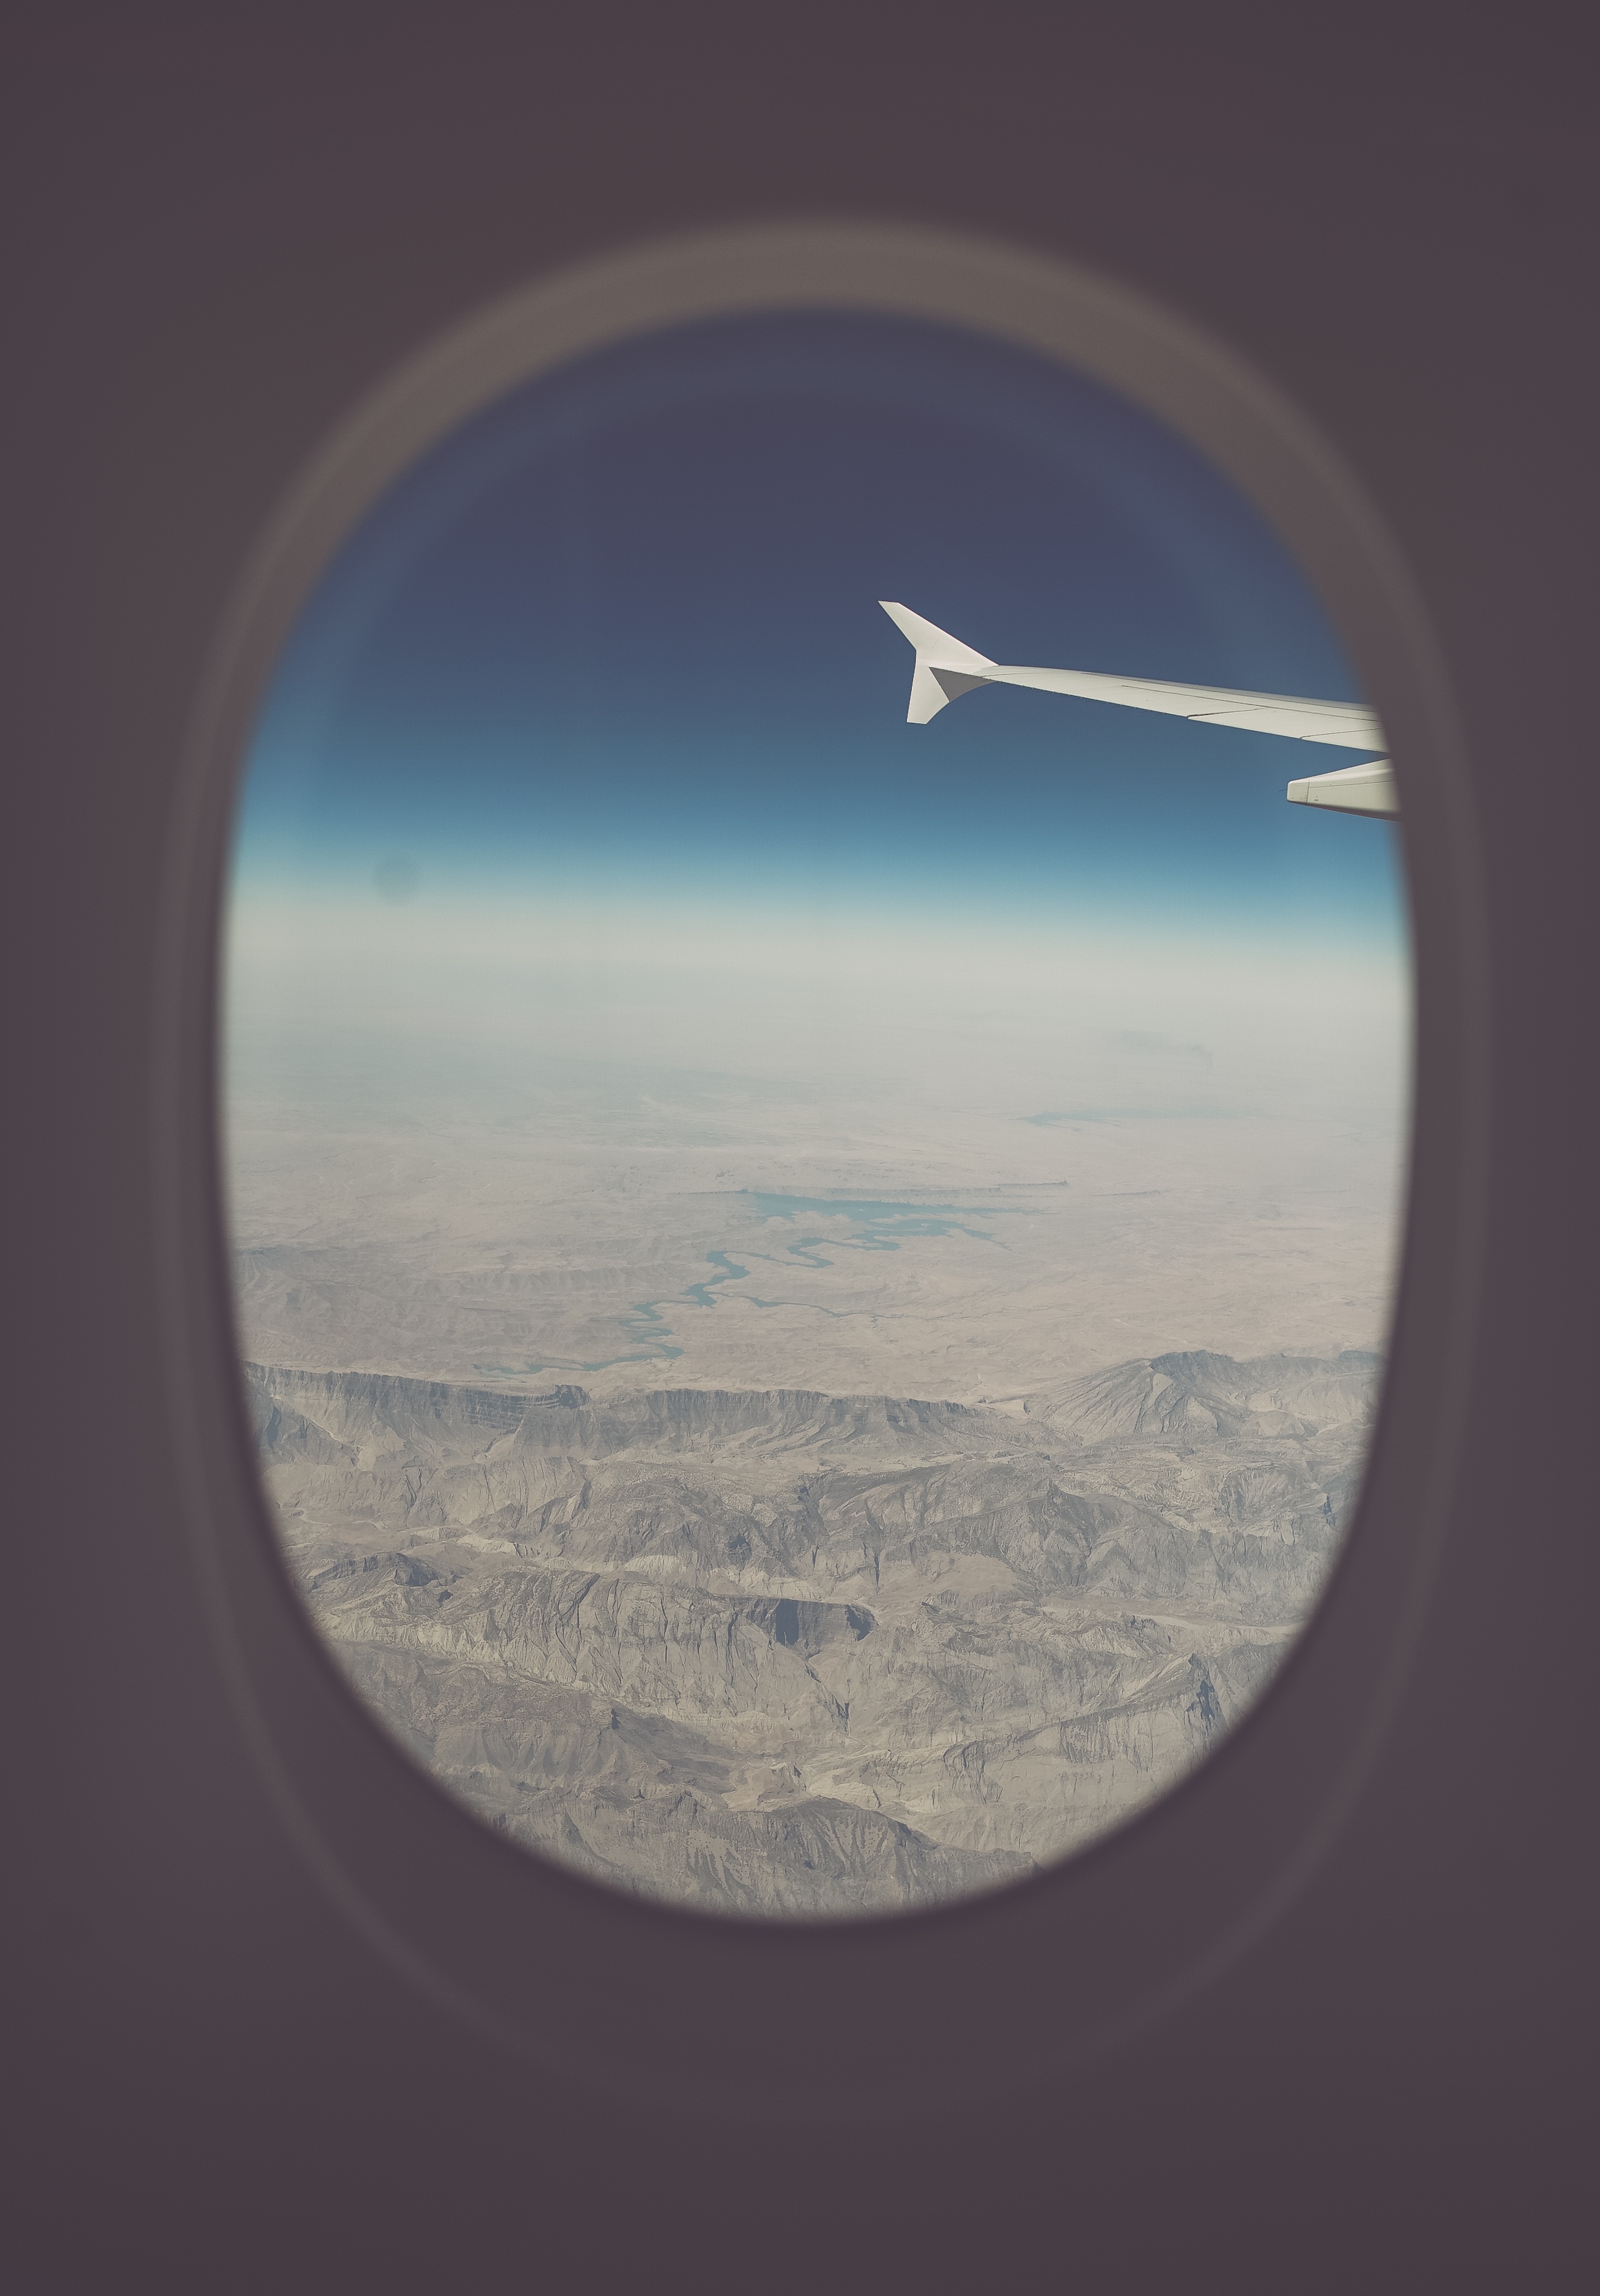
horizon, wing, light, cloud, sky, sun, sunlight, morning, atmosphere, reflection, space, blue, circle, shape, screenshot, astronomical object, atmosphere of earth